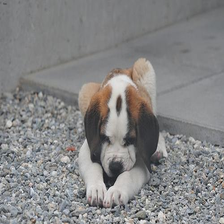
Species: dog
Breed: saint bernard